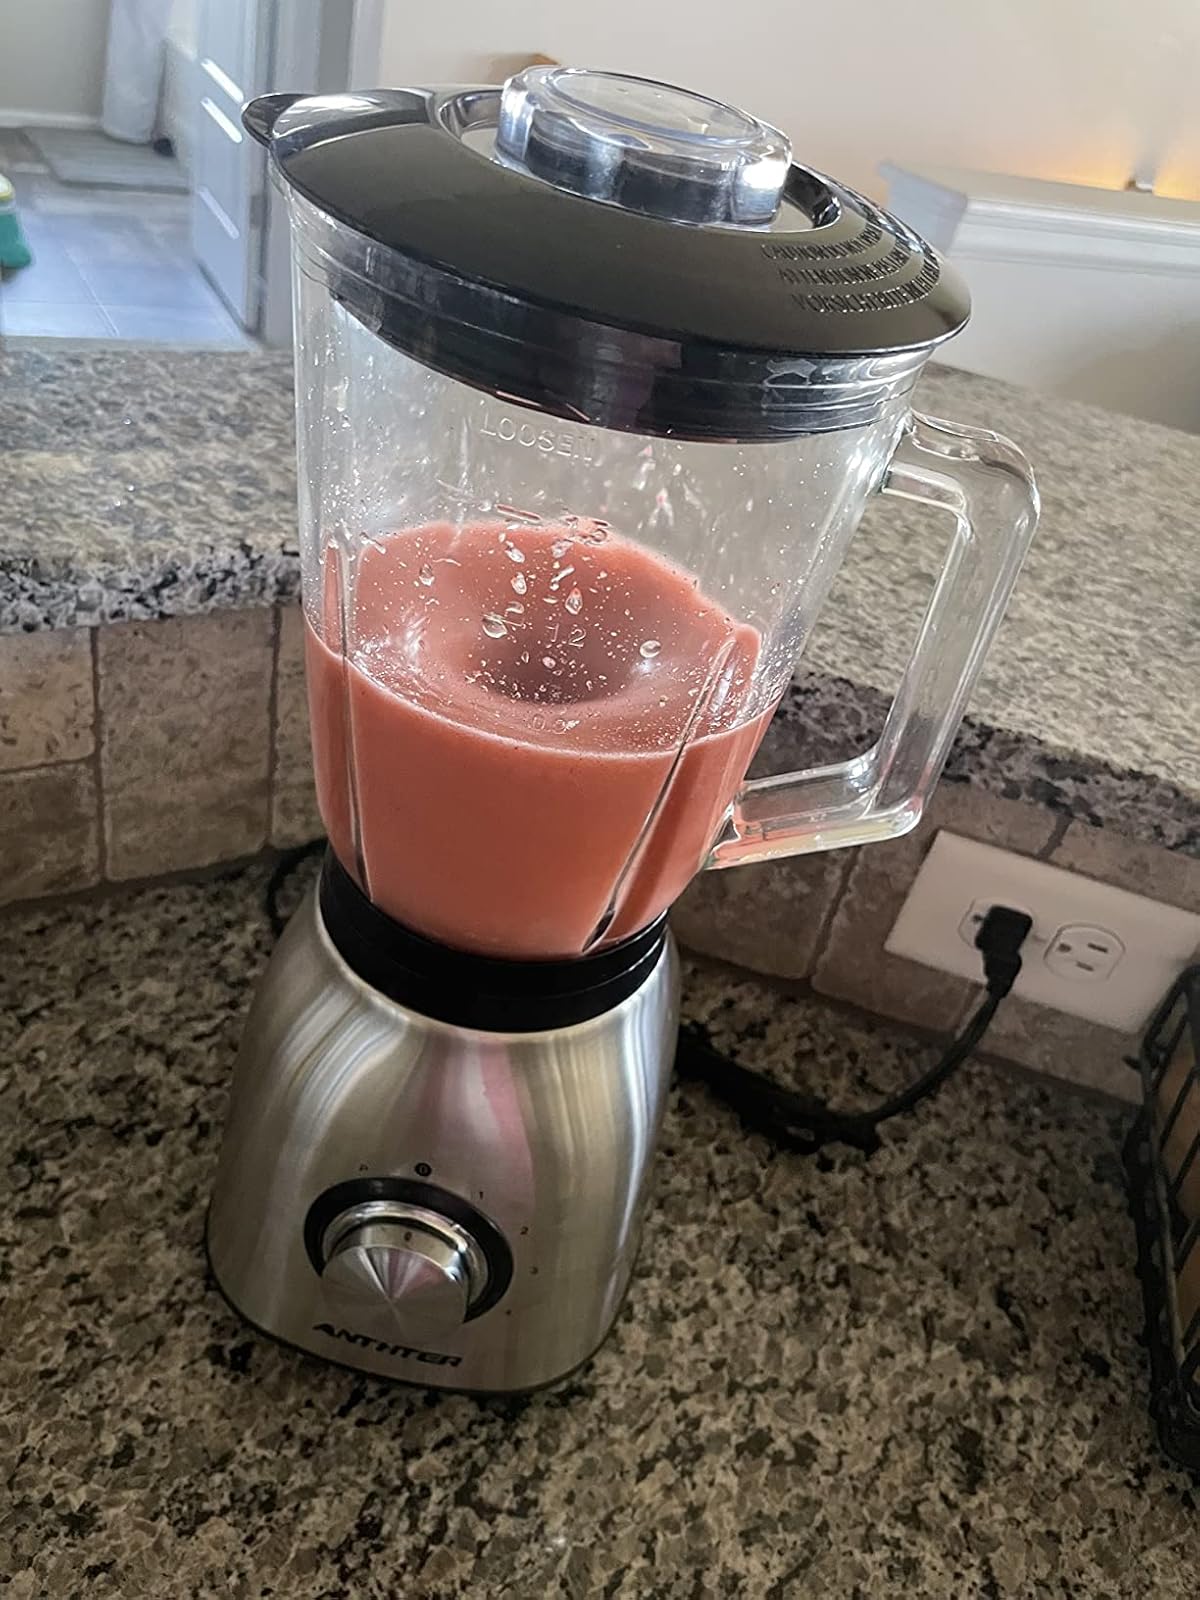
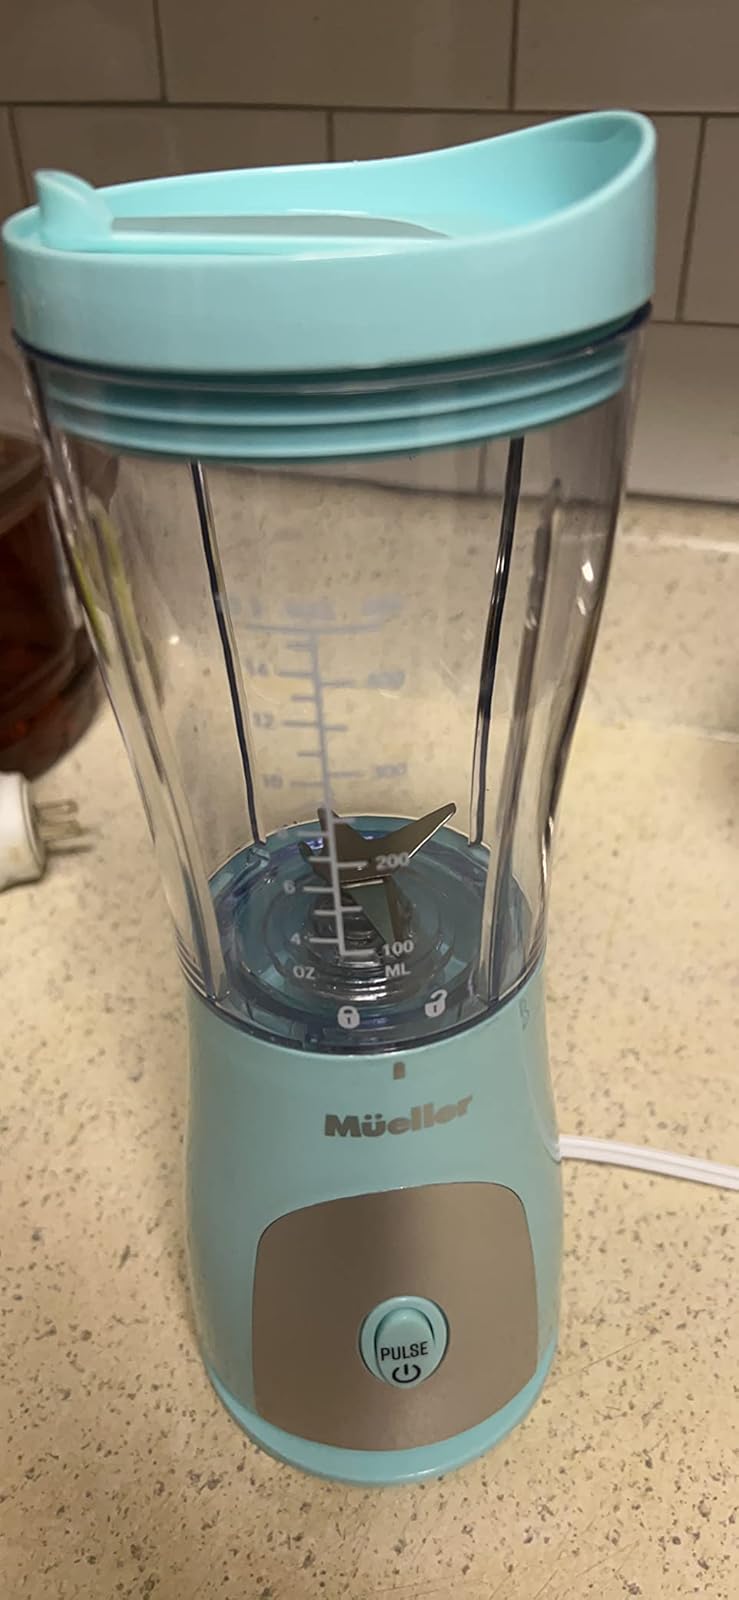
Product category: items_blender
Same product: no